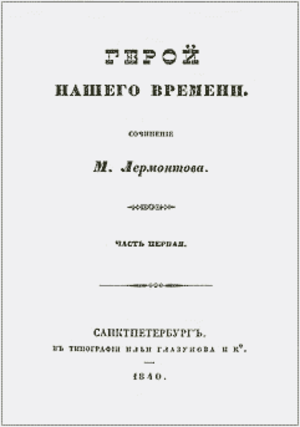
Un héros de notre temps est un roman de Mikhaïl Lermontov publié en 1840.